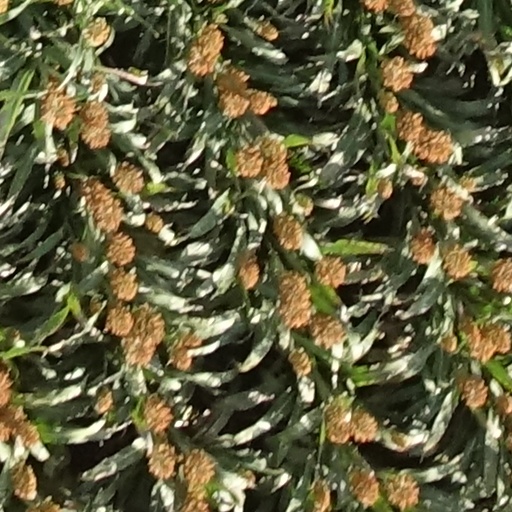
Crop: sorghum